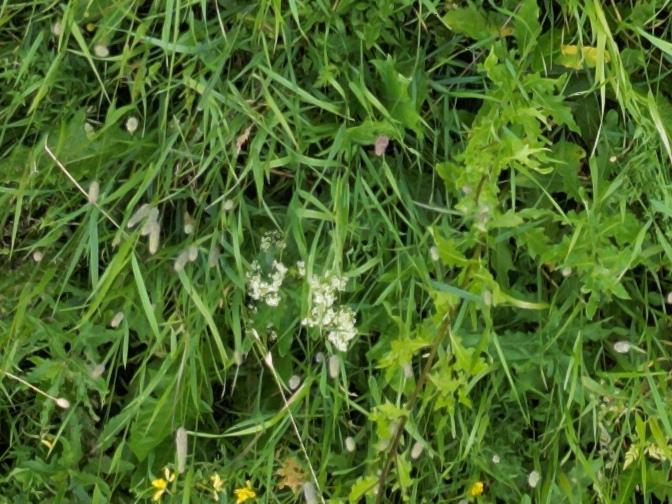
Flowers visible:  daisy flowers